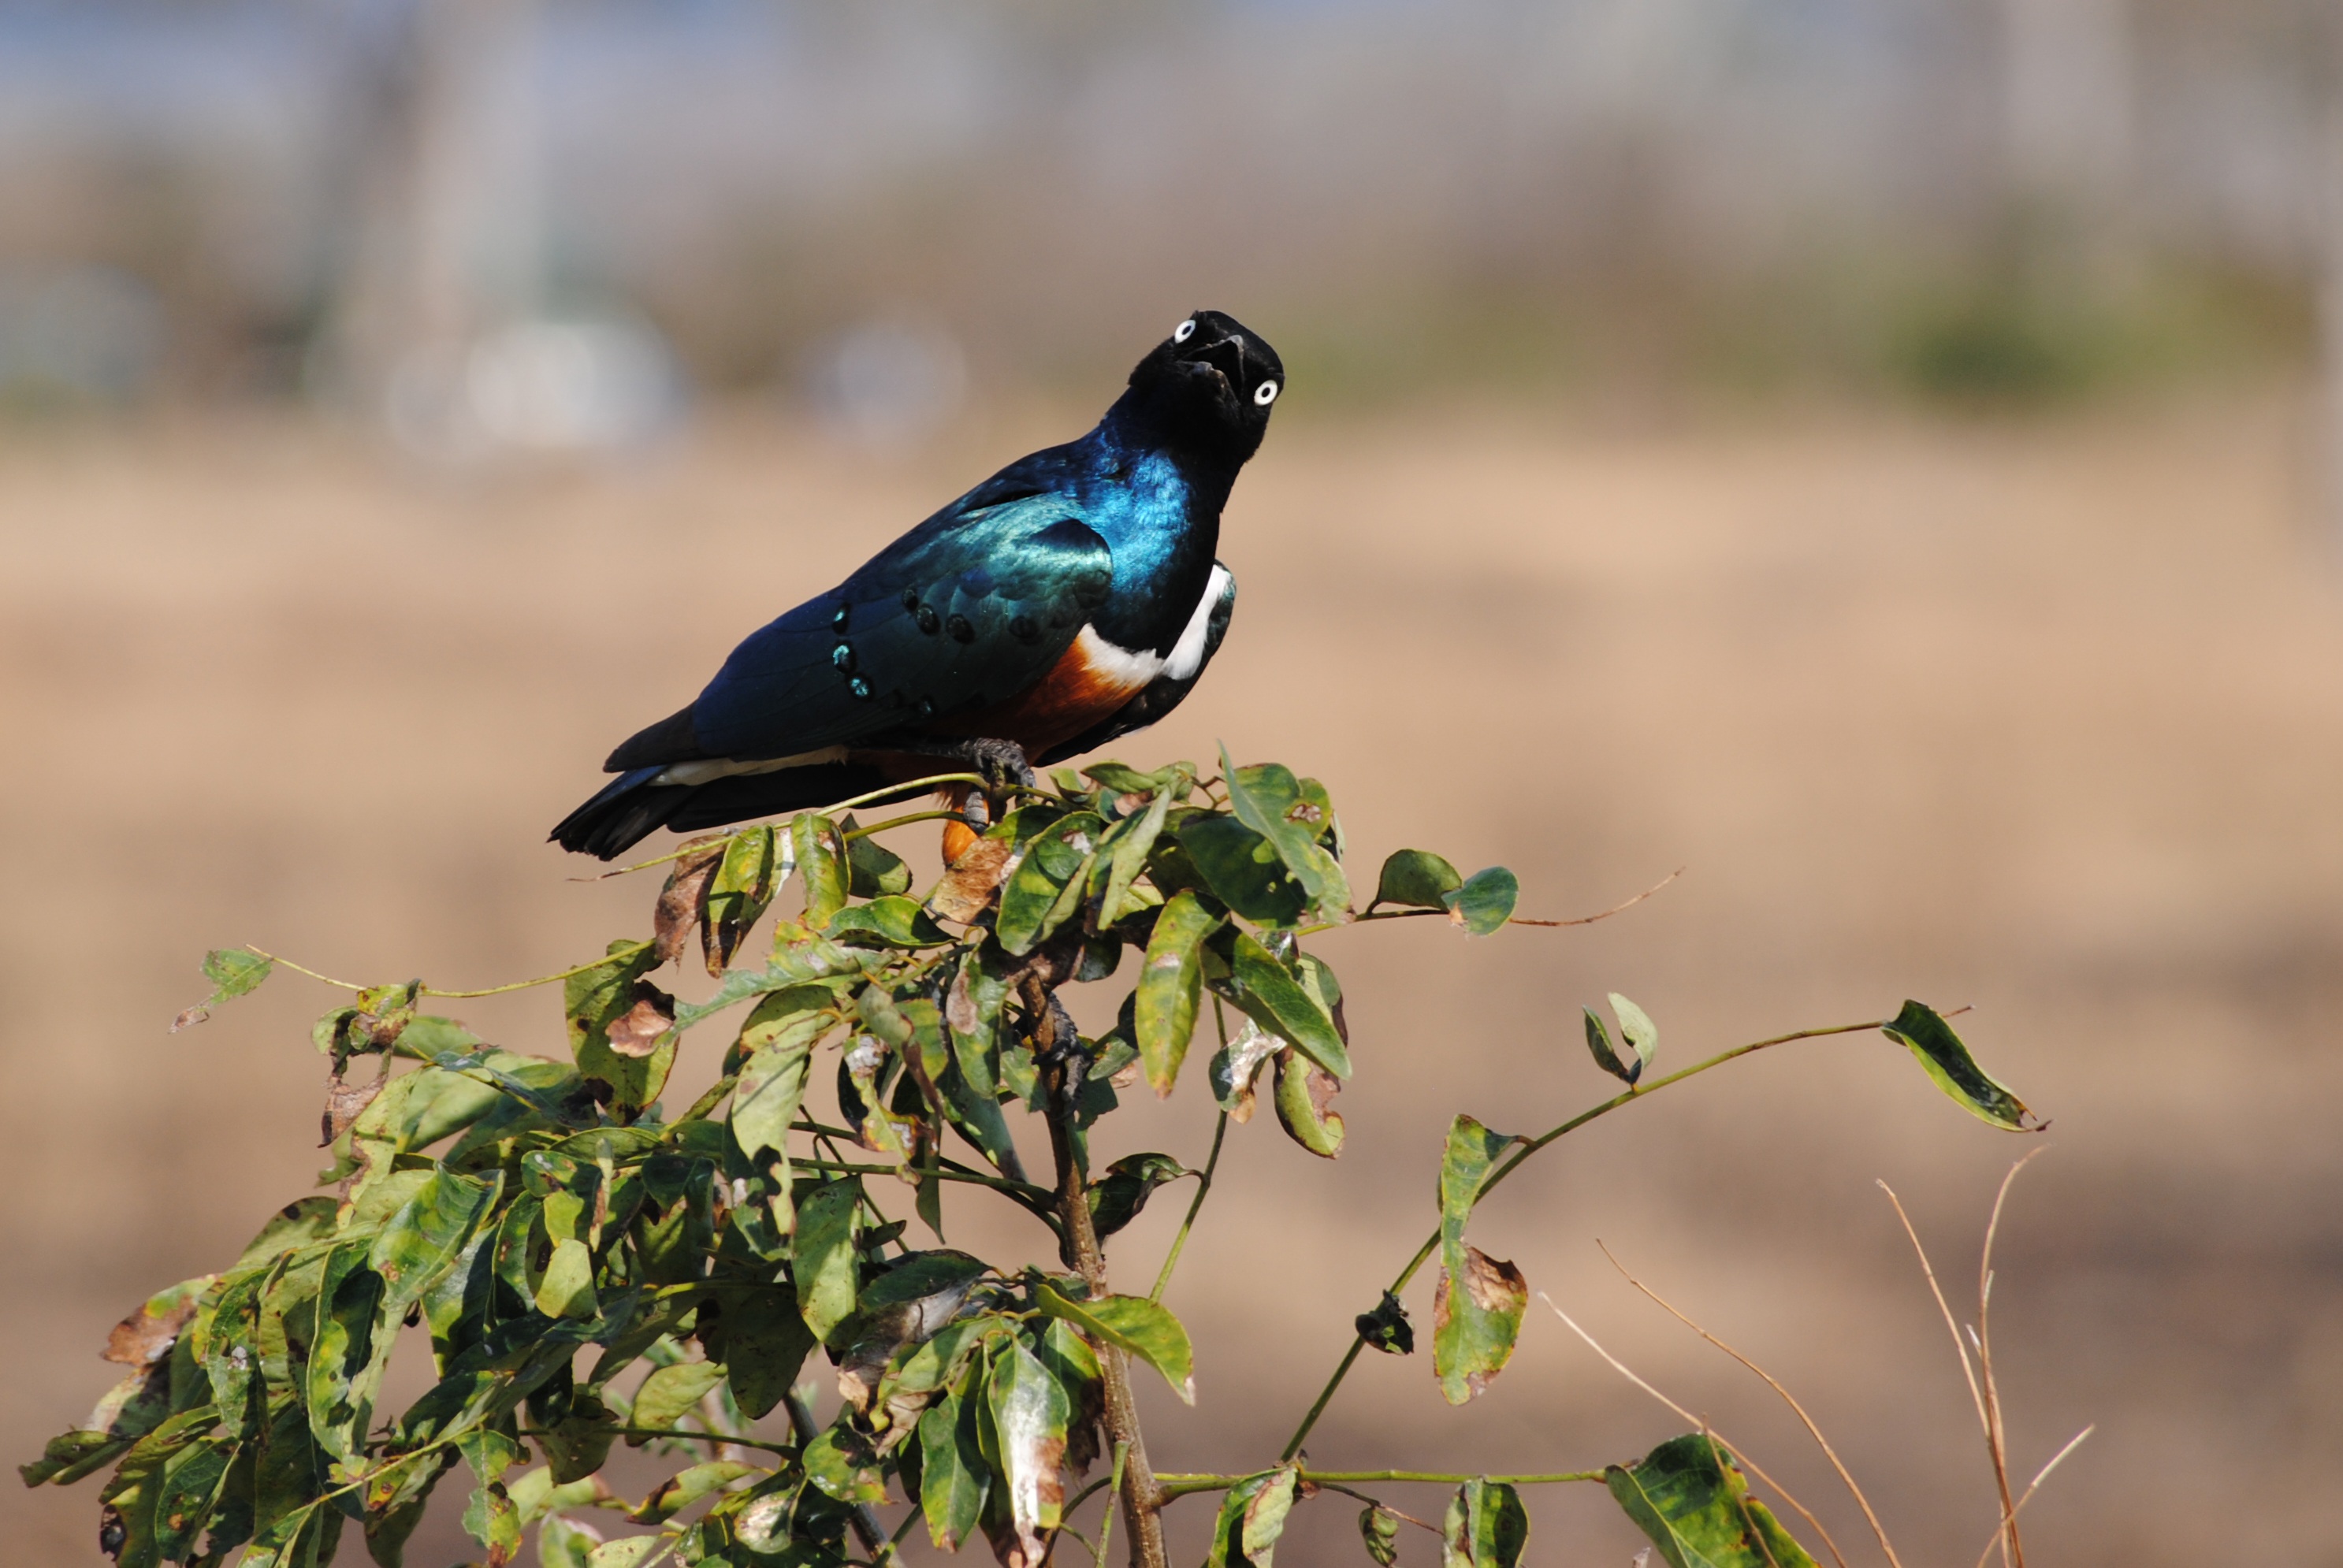
nature, branch, bird, wildlife, green, beak, africa, national park, fauna, vertebrate, tanzania, safari, perching bird